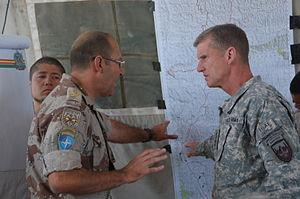
La Légion espagnole est une unité militaire de l'armée de terre espagnole. Elle se compose des unités suivantes :